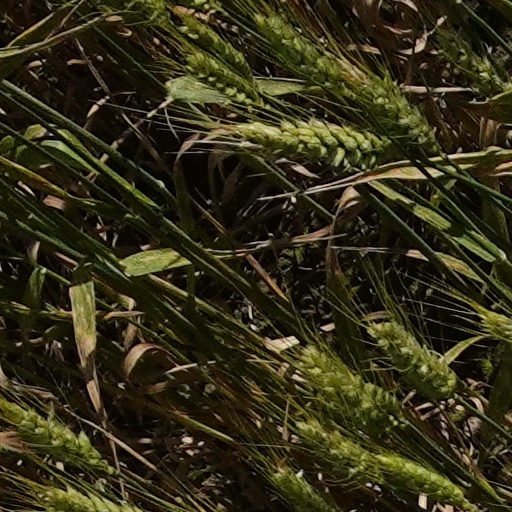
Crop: wheat